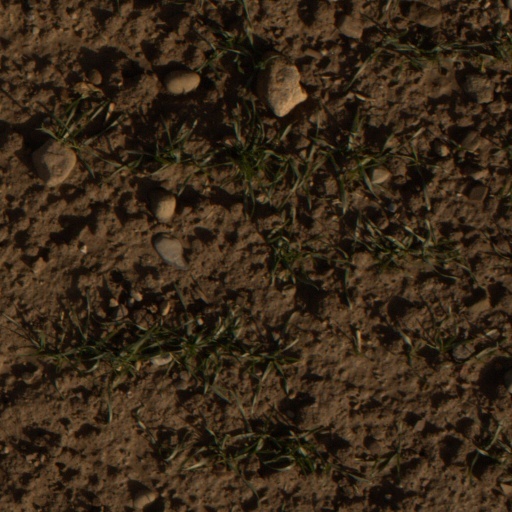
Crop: wheat